Elektra Glide

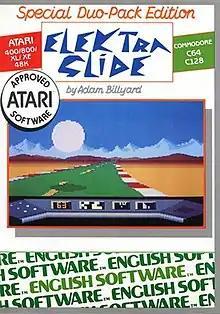

Elektra Glide is a futuristic motorcycle racing game developed by designer Adam Billyard for the Atari 8-bit computers, Amstrad CPC, and Commodore 64. It was published in 1985 by English Software. Mastertronic also published the game in the US.